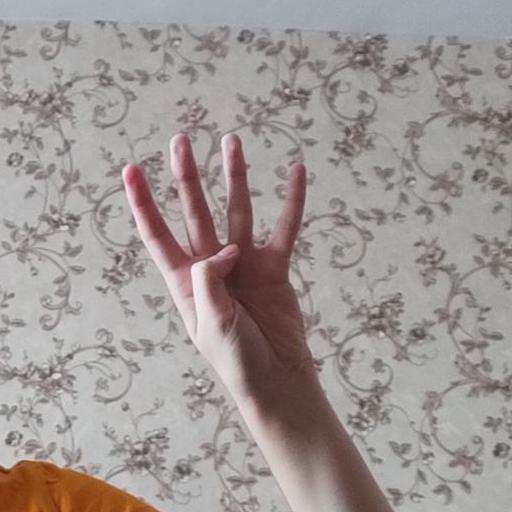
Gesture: four